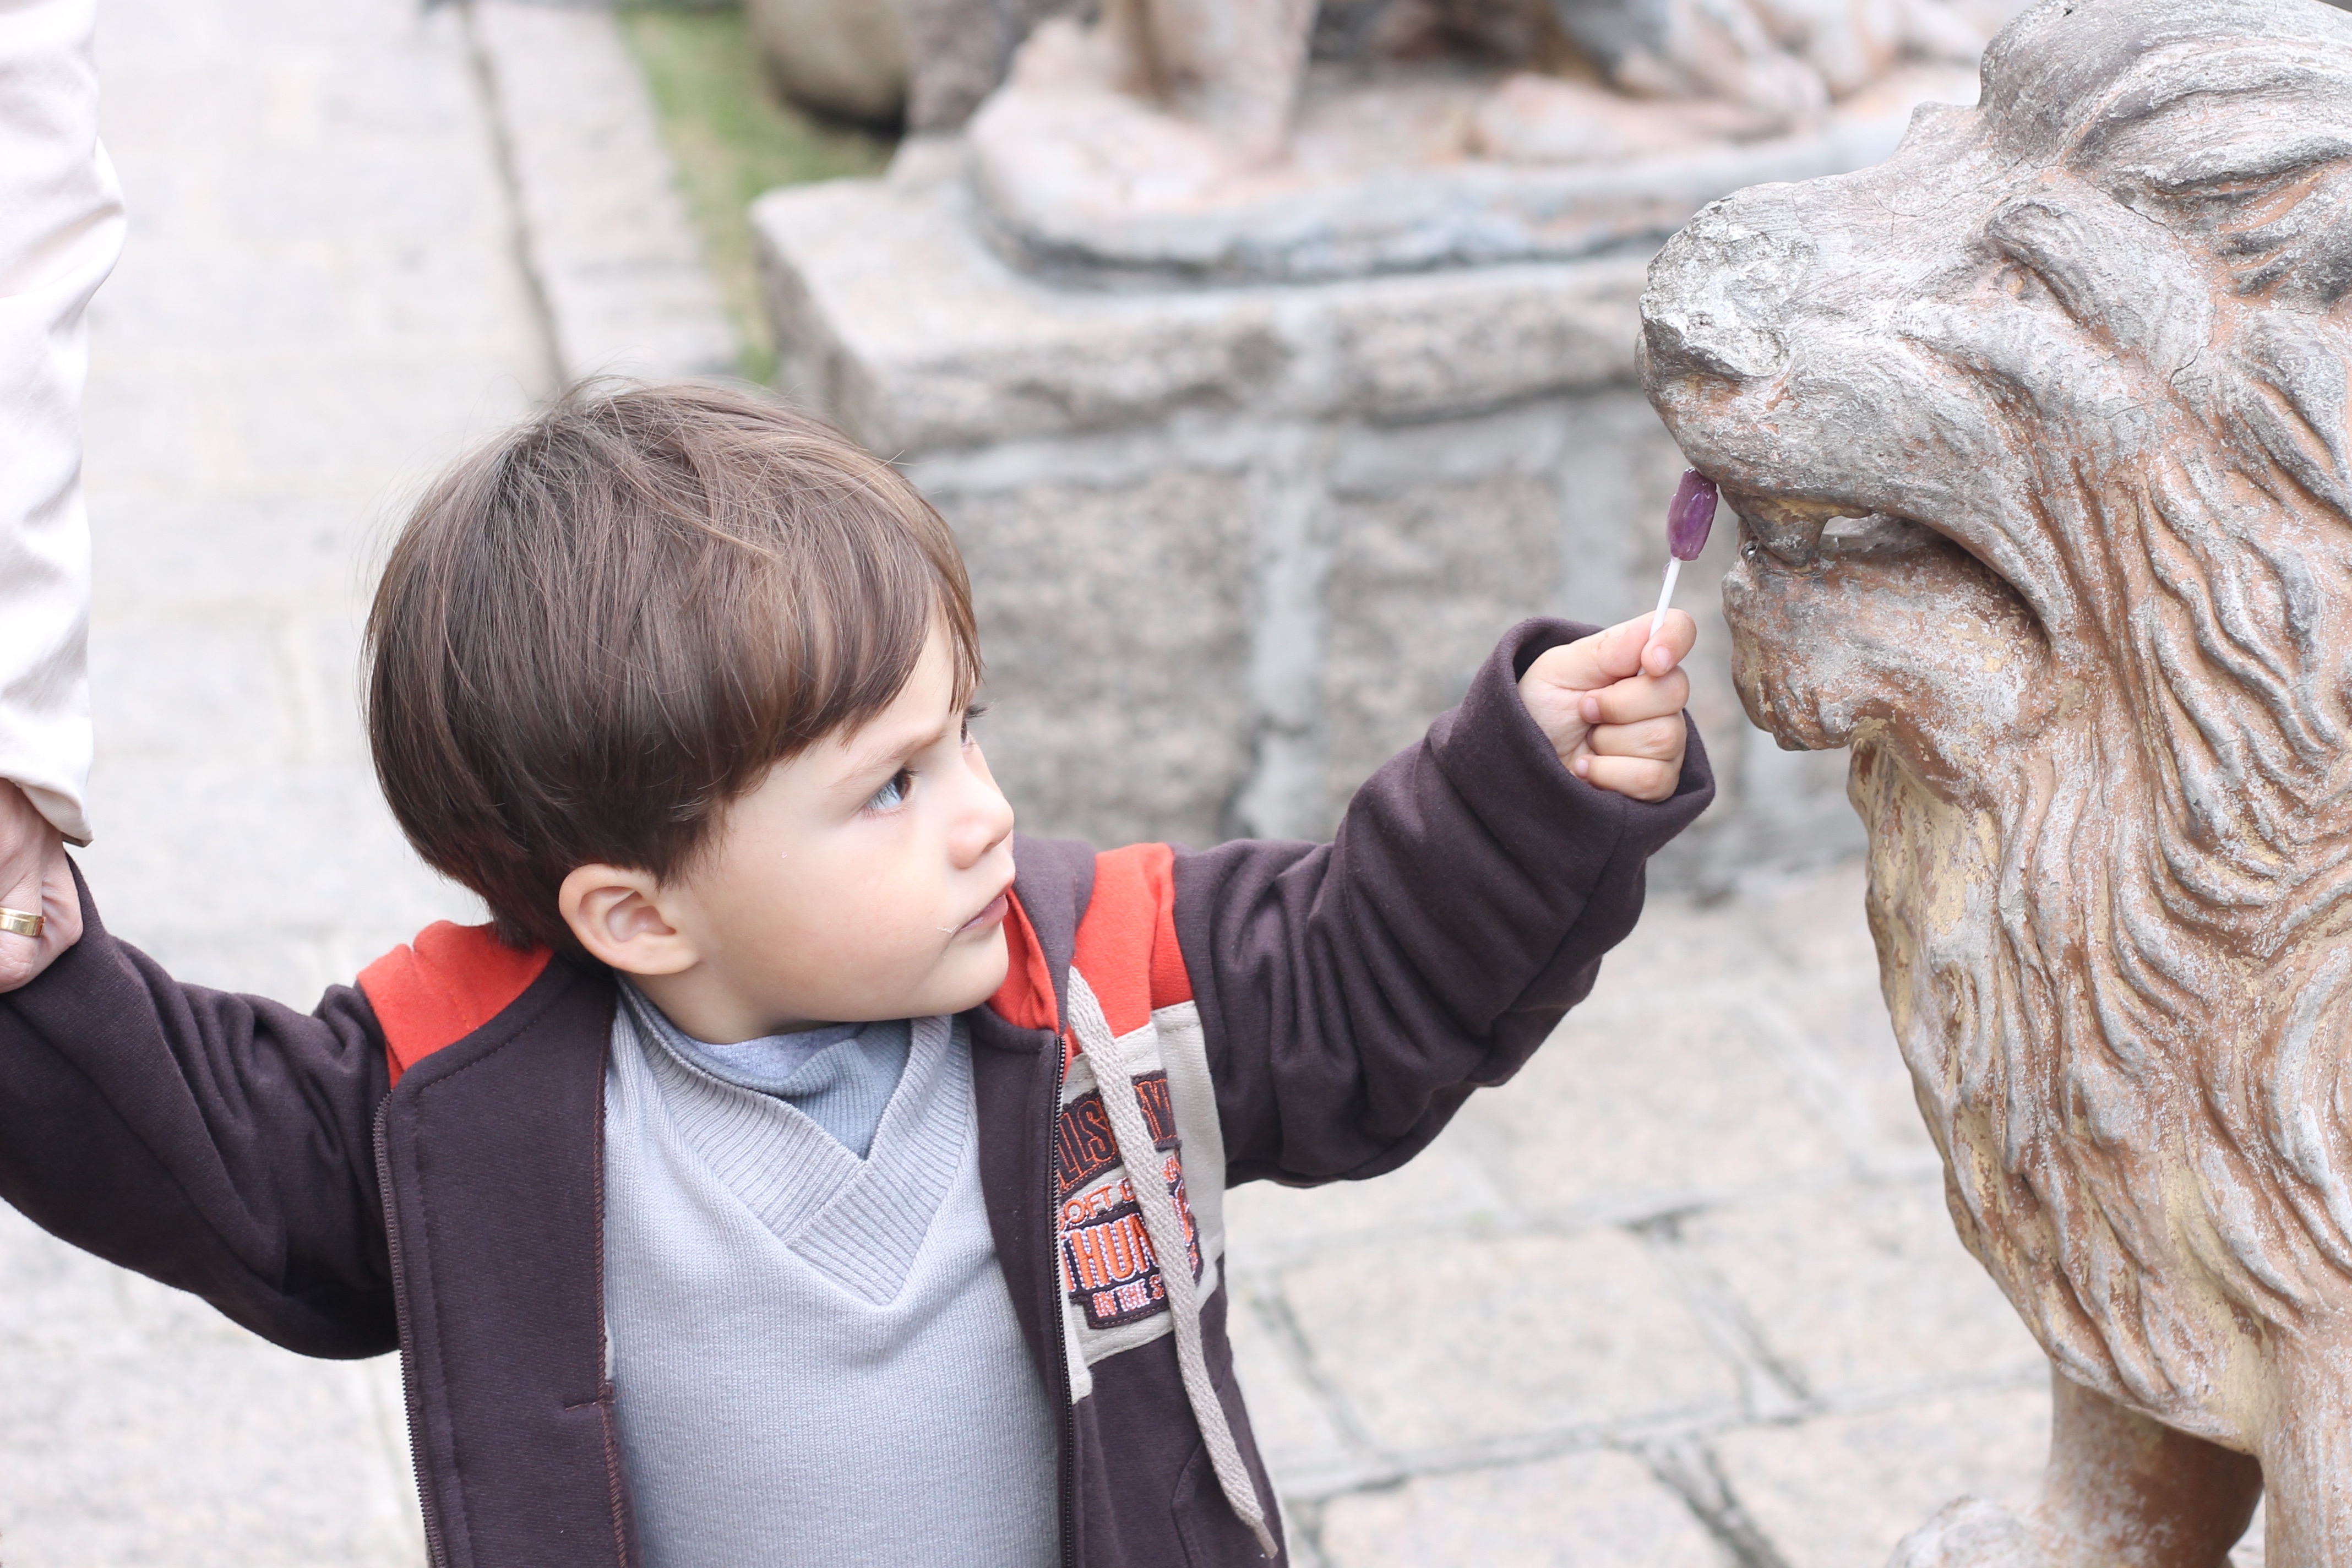
people, male, child, temple, head